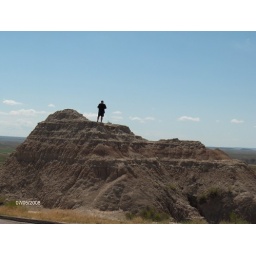
Some guy standing on a rock in the Badlands